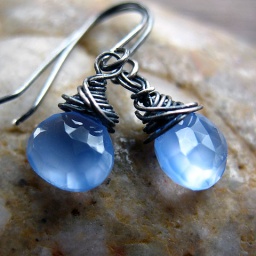
Blue stones wirewrapped in oxidized sterling silver wire. Handmade